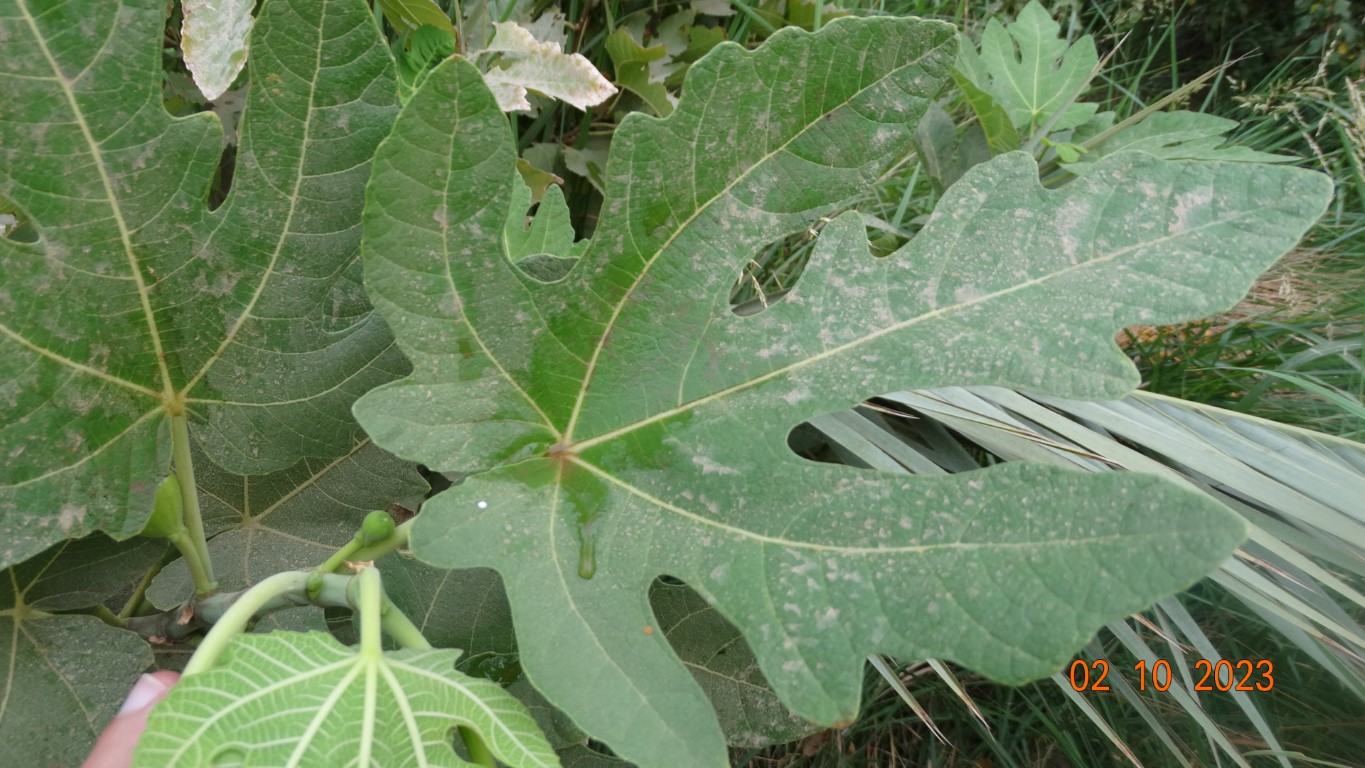
Label: healthy